Janet Achola

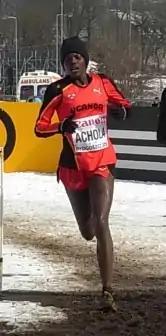
Janet Achola competing at the 2013 World Cross Country Championships

Janet Achola (born 26 June 1988 in Lira) is a Ugandan middle-distance runner. At the 2012 Summer Olympics, she competed in the Women's 1500 metres. She also competed at the World Cross Country Championships in 2011 and 2013.